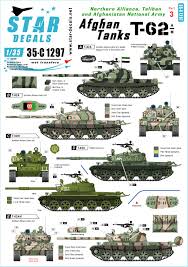
Label: T-62